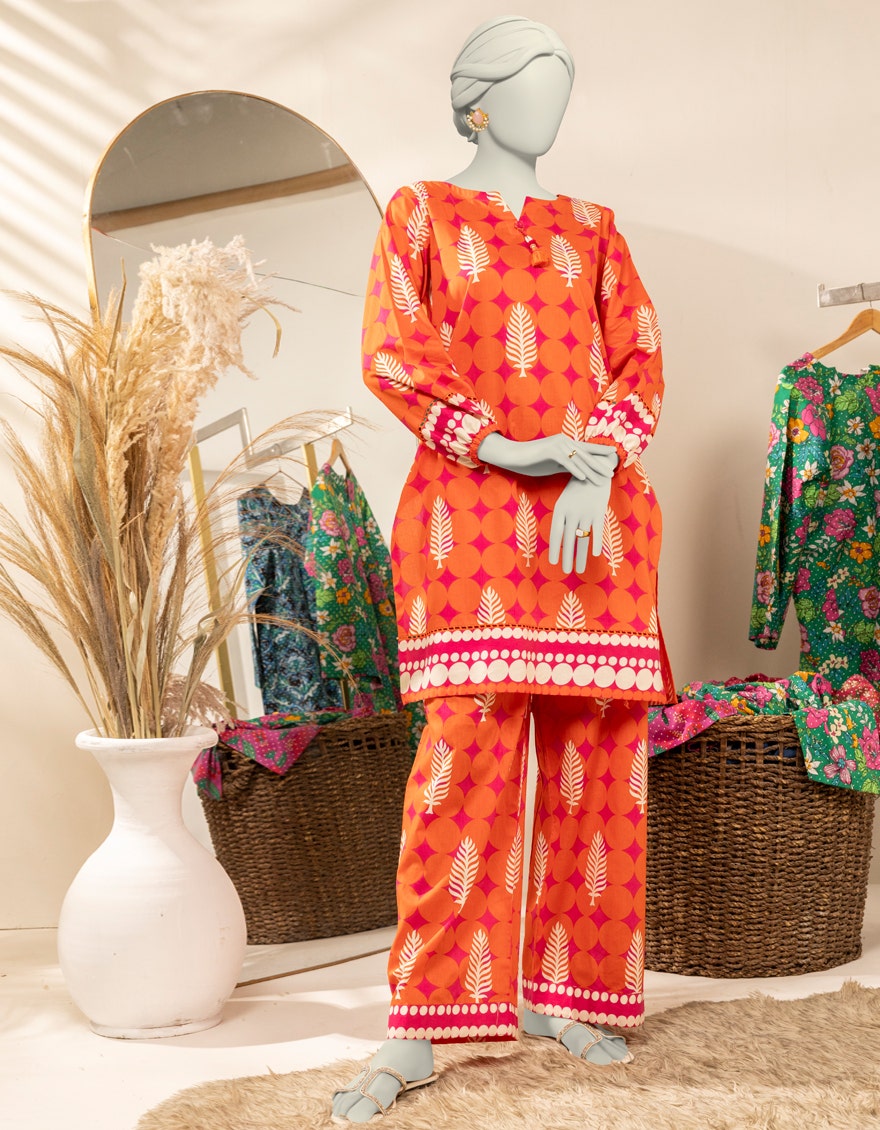
red multi kurta pajamas